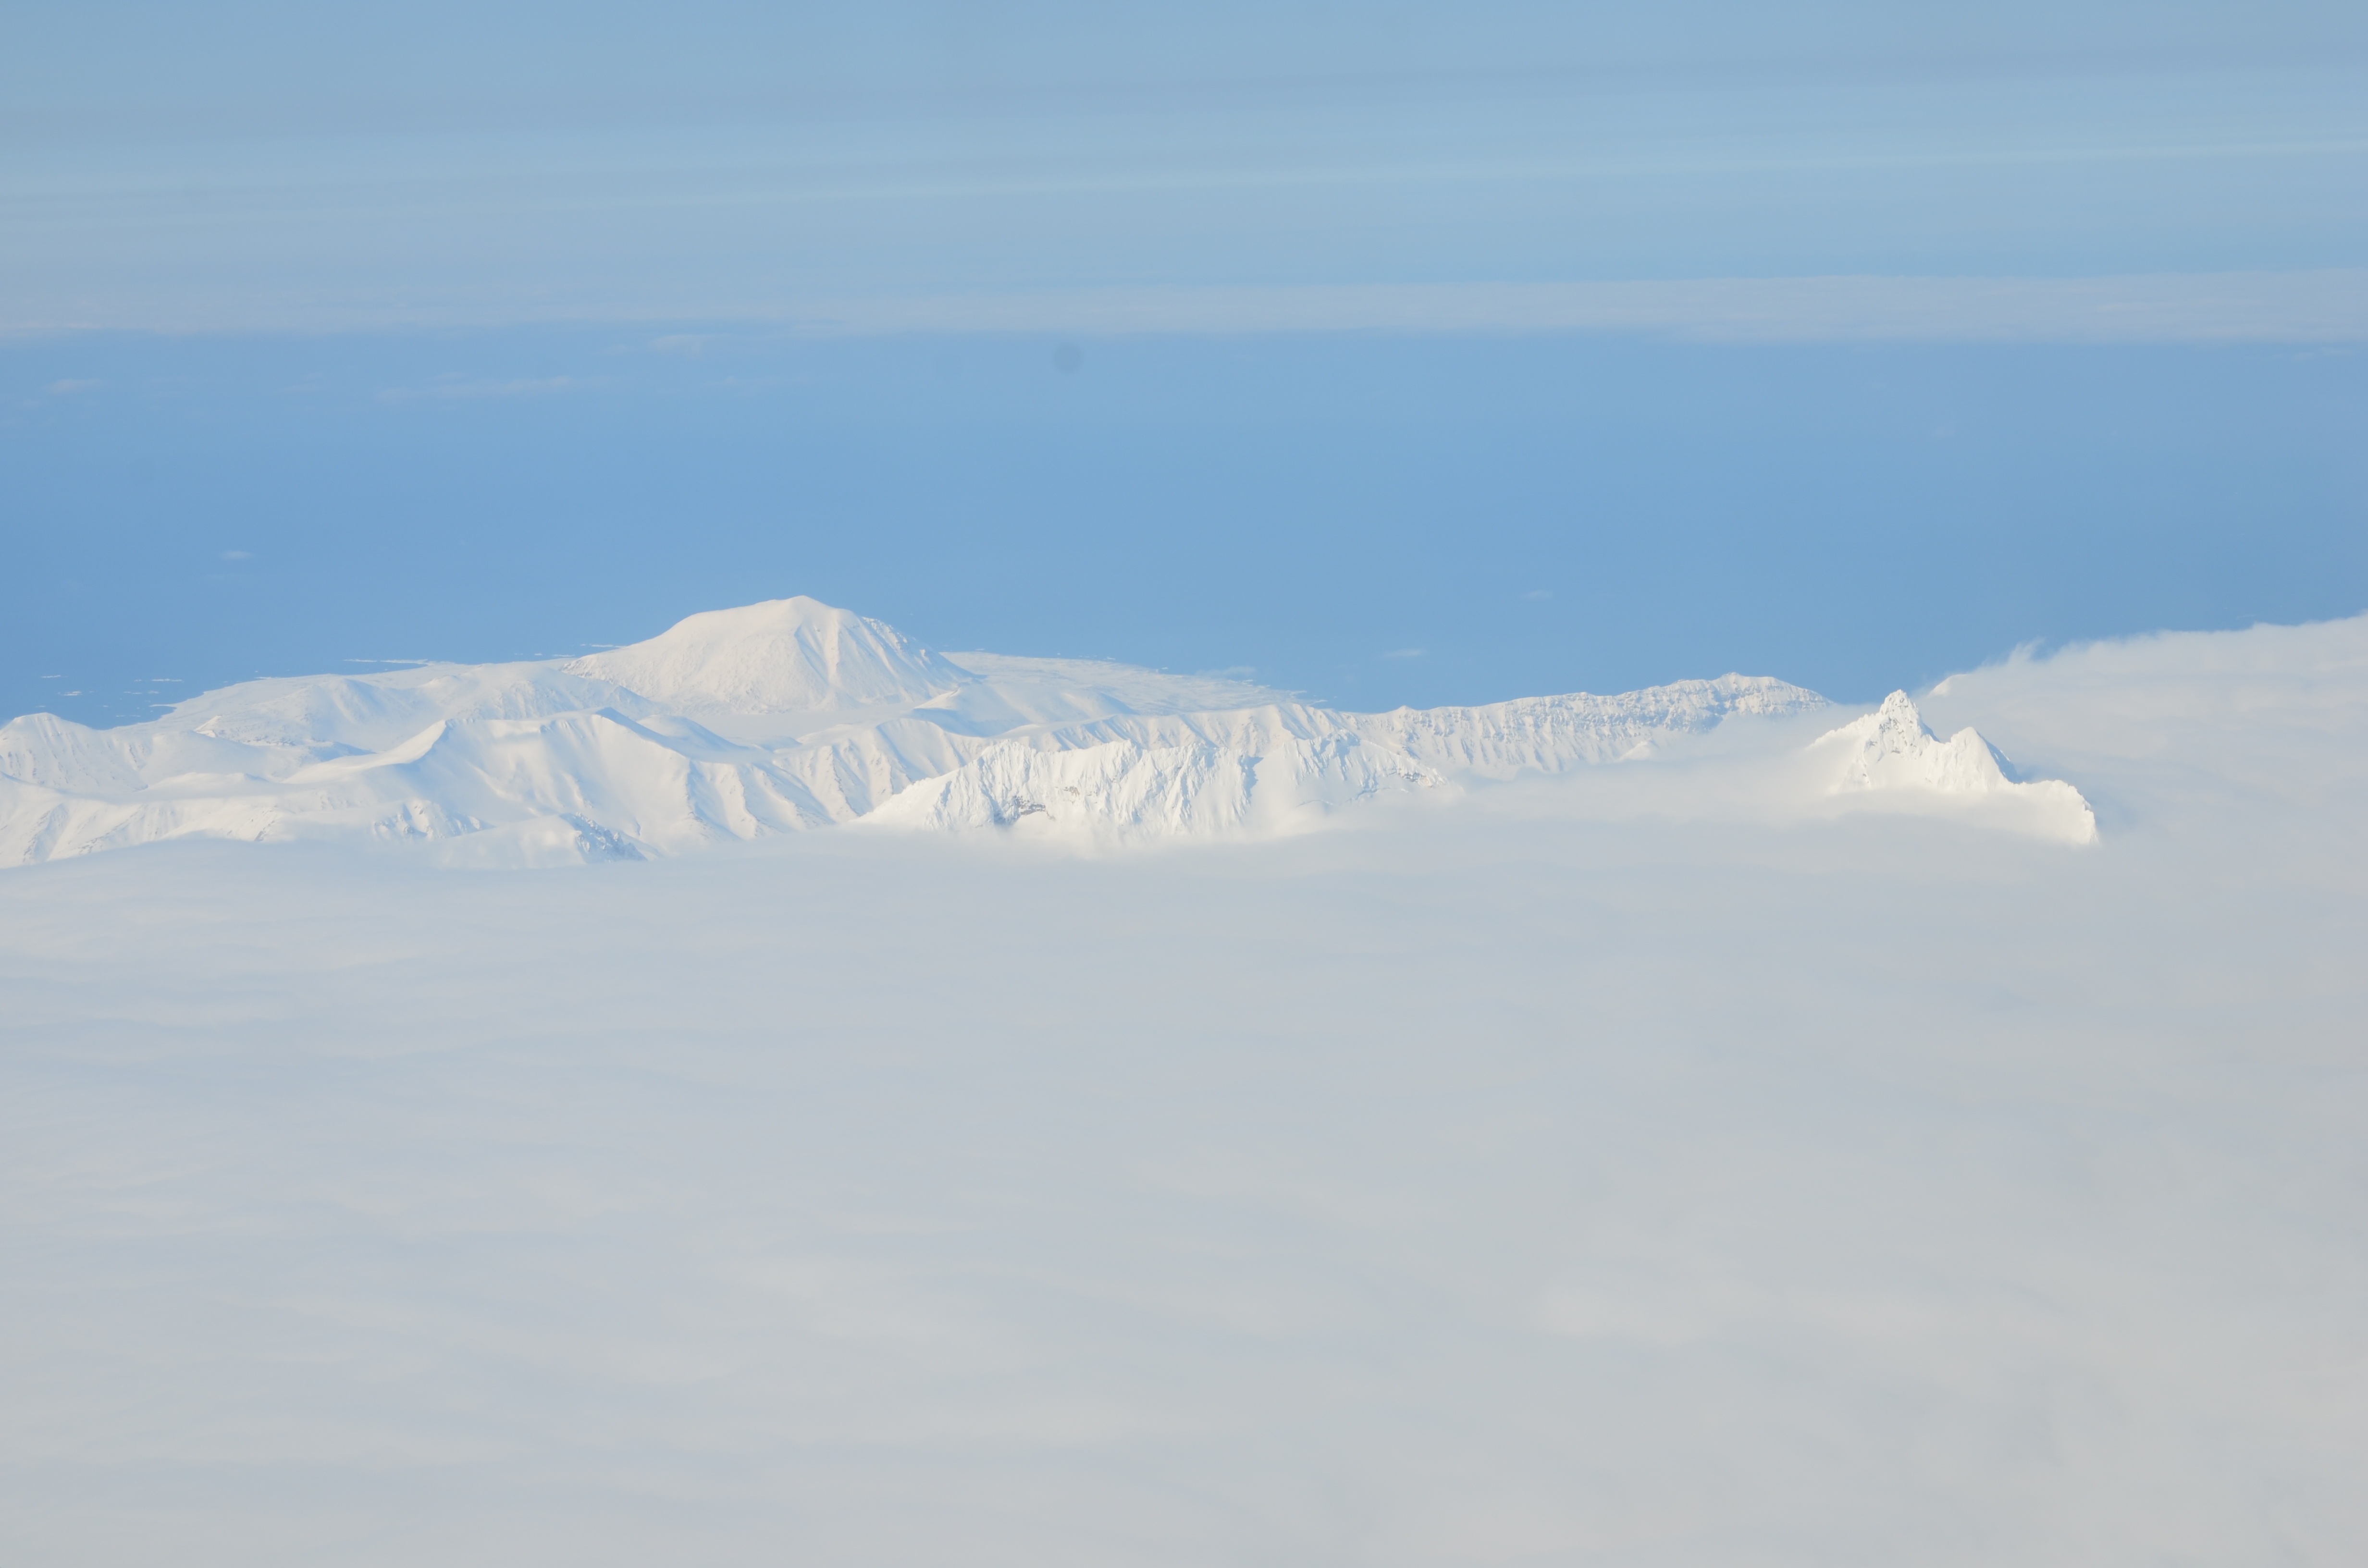
mountain, snow, cold, winter, cloud, mountain range, ice, weather, arctic, ridge, summit, icy, plateau, tundra, landform, eternal ice, arctic ocean, polar region, geographical feature, atmospheric phenomenon, atmosphere of earth, mountainous landforms, geological phenomenon